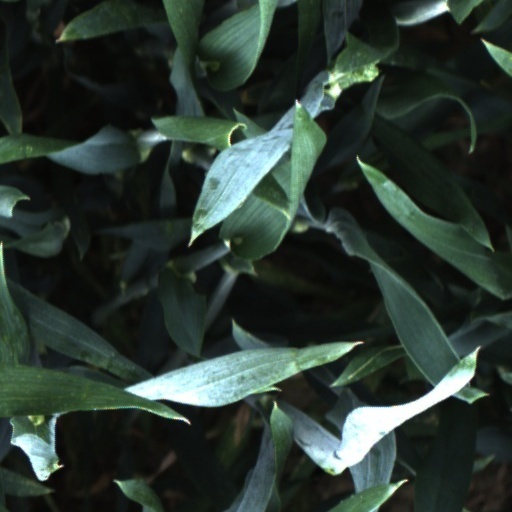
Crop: wheat